Nope (film)

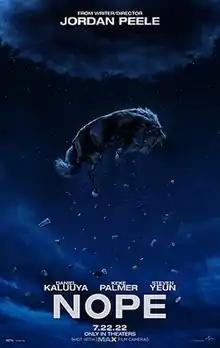
Theatrical release poster

Nope (stylized in all caps) is a 2022 American neo-Western science fiction horror film written, directed, and produced by Jordan Peele, under his and Ian Cooper's Monkeypaw Productions banner. It stars Daniel Kaluuya and Keke Palmer as horse-wrangling siblings attempting to capture evidence of an unidentified flying object in Agua Dulce, California. Appearing in supporting roles are Steven Yeun, Michael Wincott, Brandon Perea, and Keith David.